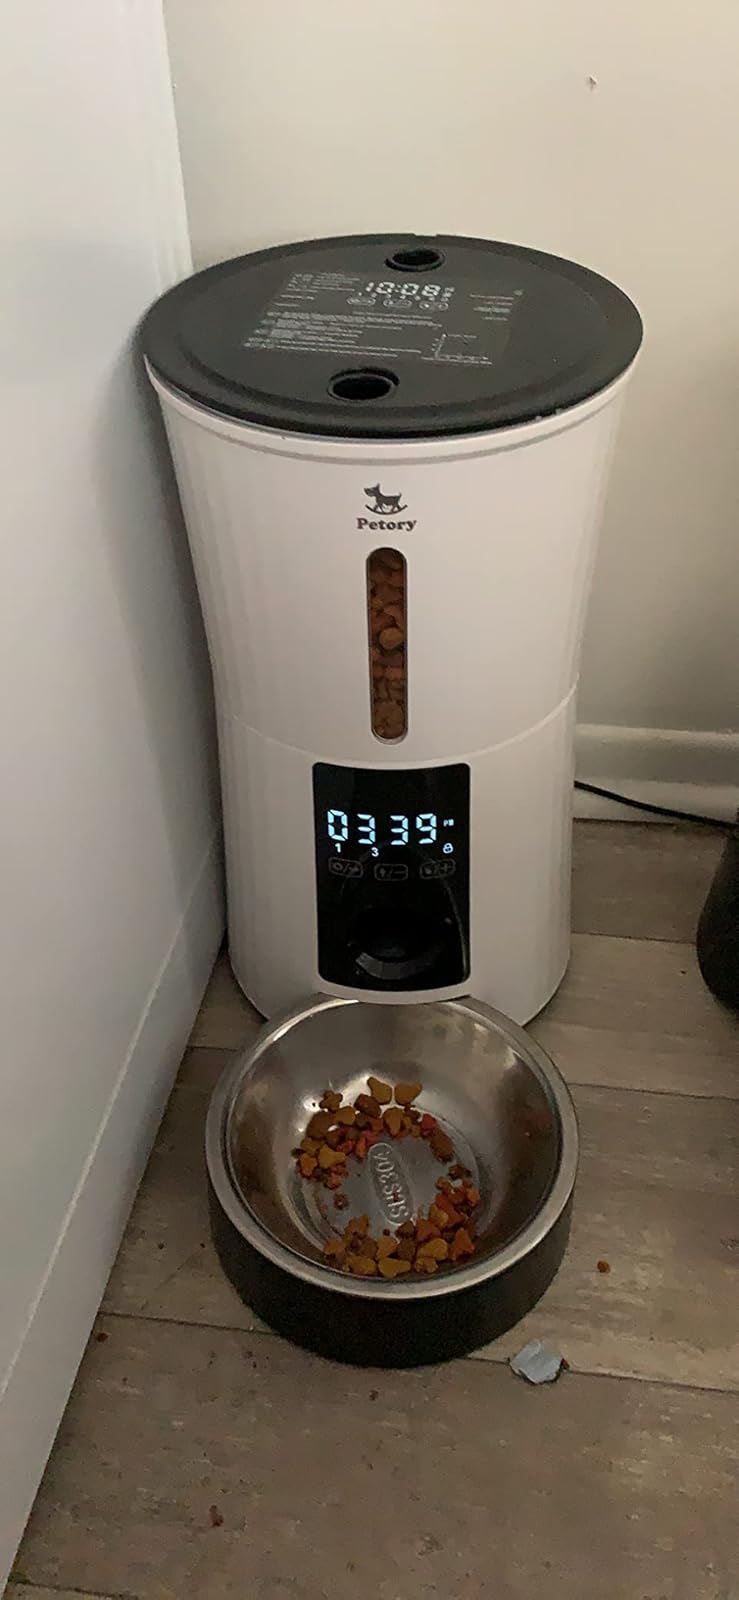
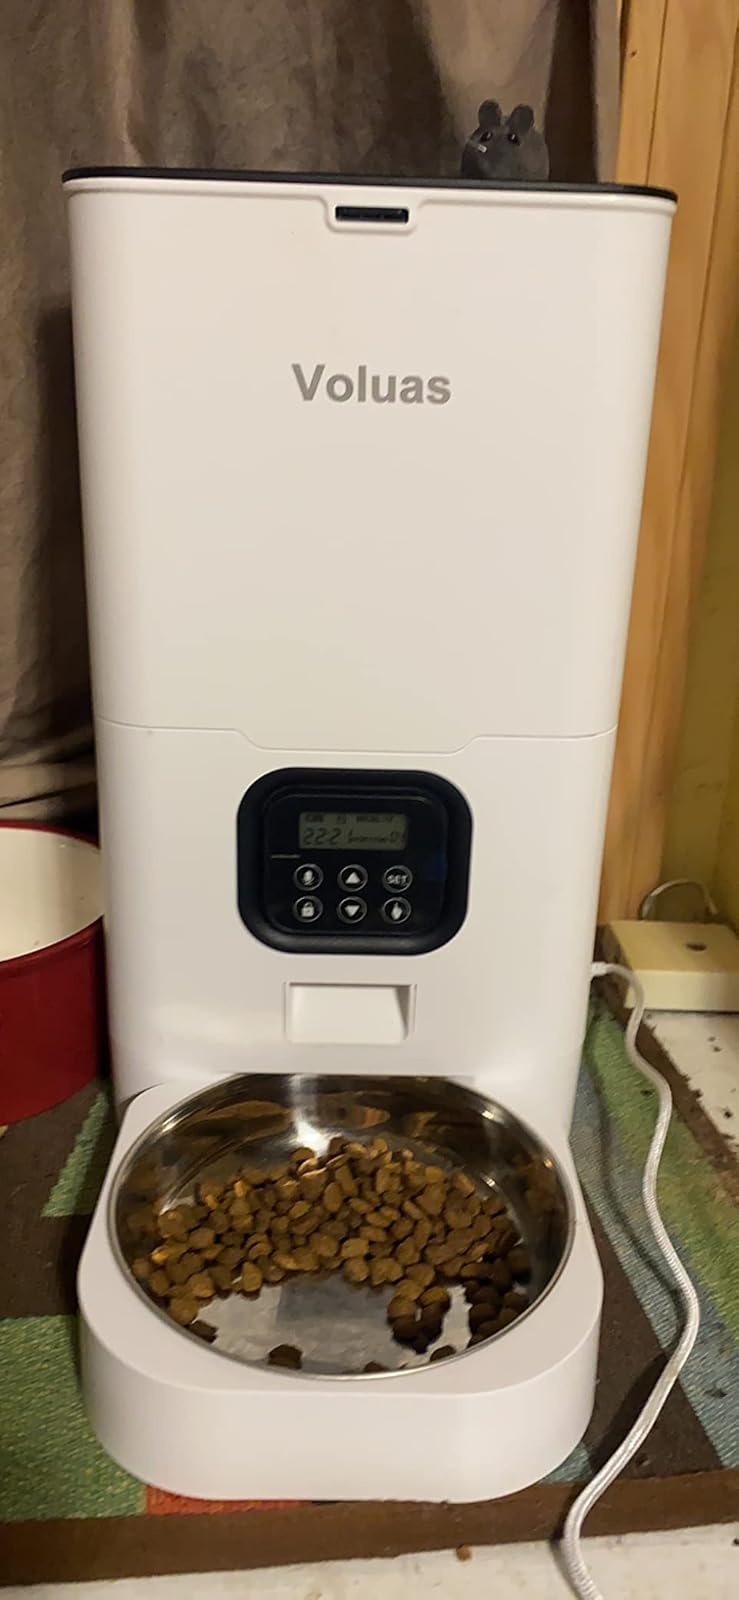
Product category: items_feeder
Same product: no